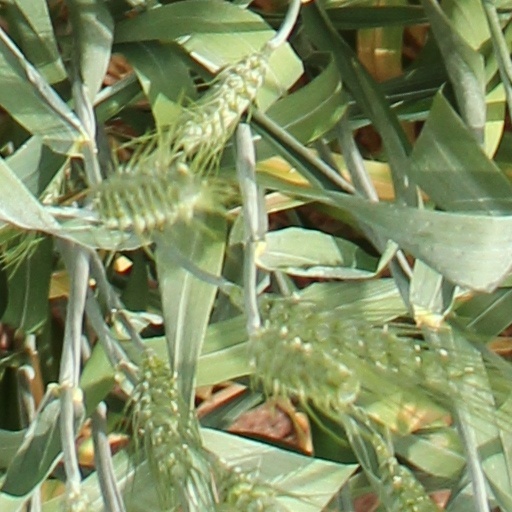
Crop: wheat